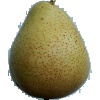
Label: pear_forelle